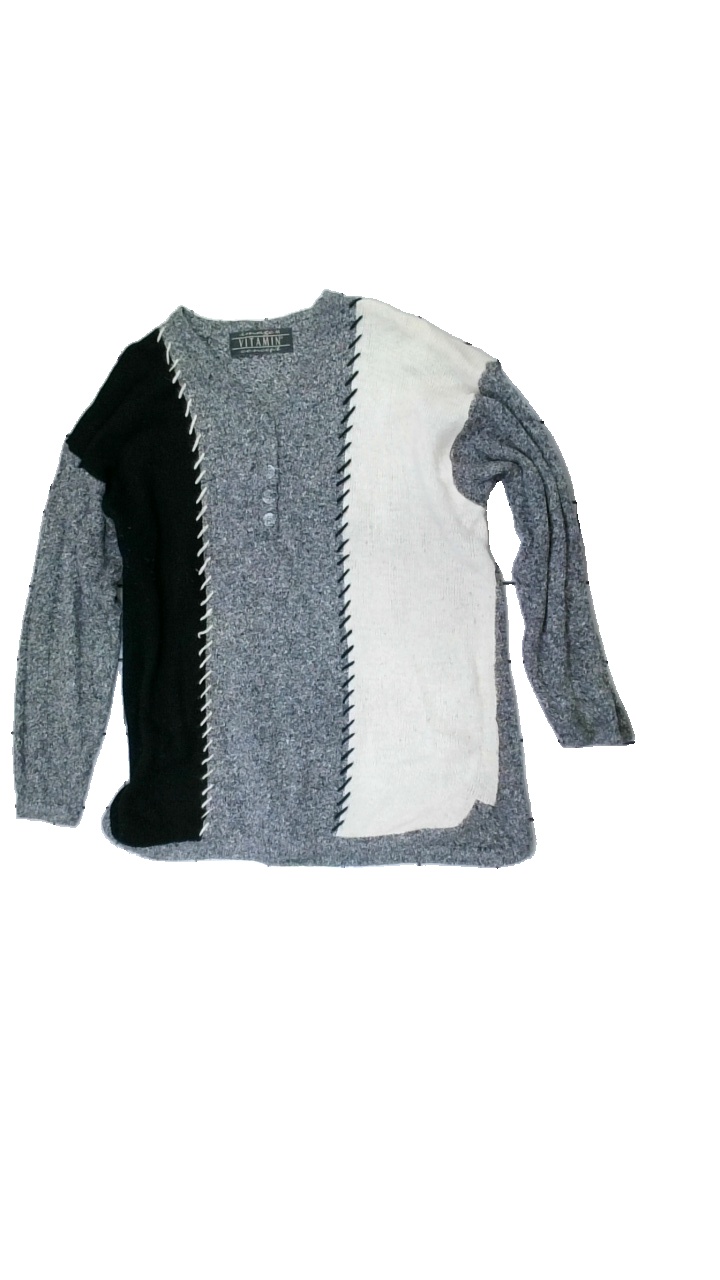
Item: Sweater (Ladies)
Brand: Vitamin
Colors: White, Grey, Black
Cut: Regular
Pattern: Other
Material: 50 silk 50% unknown
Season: All
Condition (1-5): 3
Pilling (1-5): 3
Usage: Reuse
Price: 50-100